Freising manuscripts

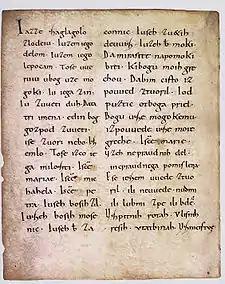
The beginning of the second Freising manuscript

The Freising manuscripts are the first Latin-script continuous text in a Slavic language and the oldest document in Slovene.